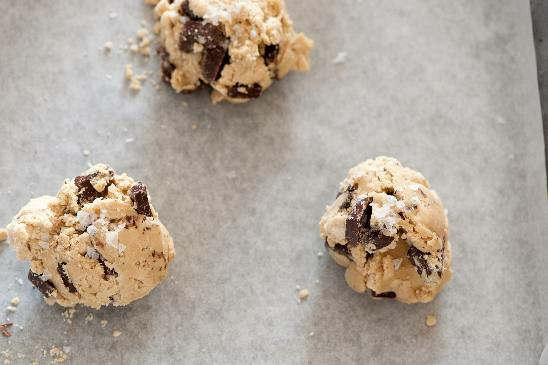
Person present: No